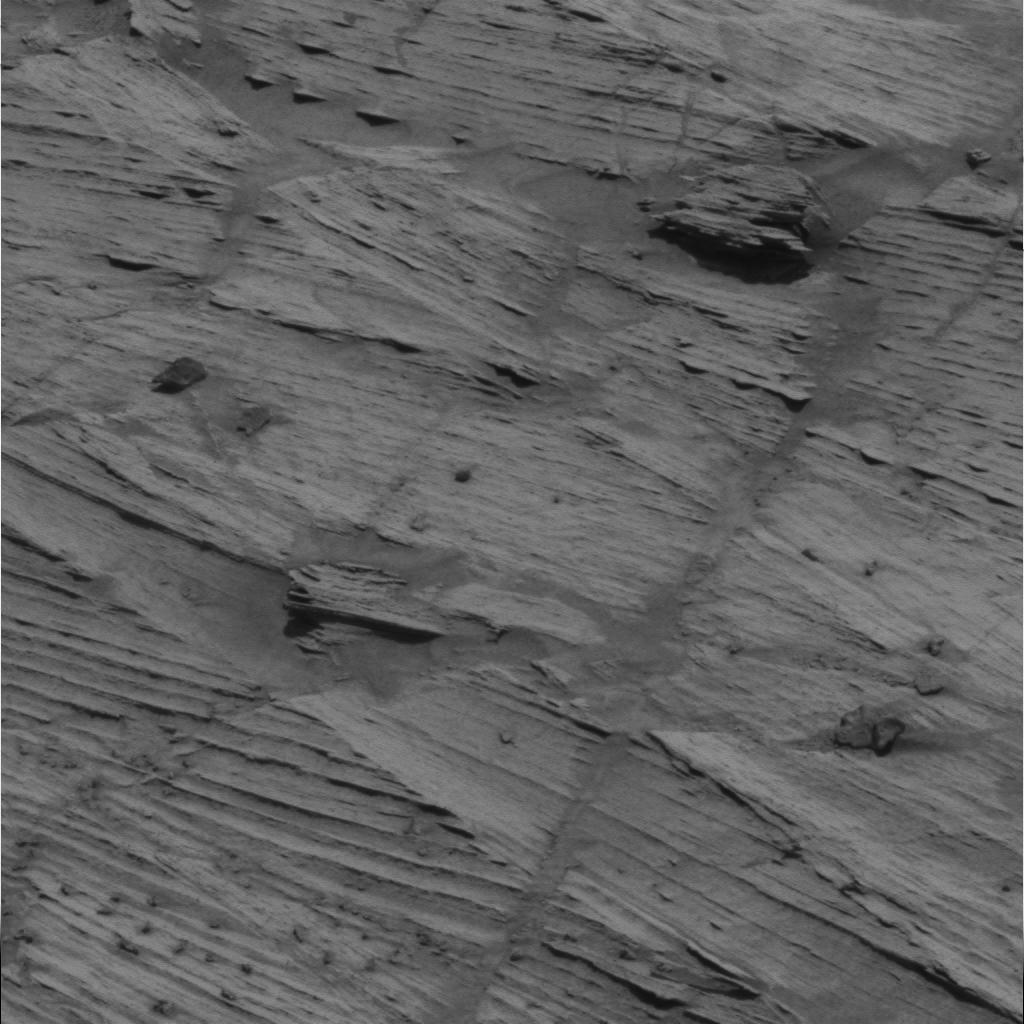
Surface features visible: Rock Outcrops, Clasts, Rock (Linear Features), Soil, Nearby Surface